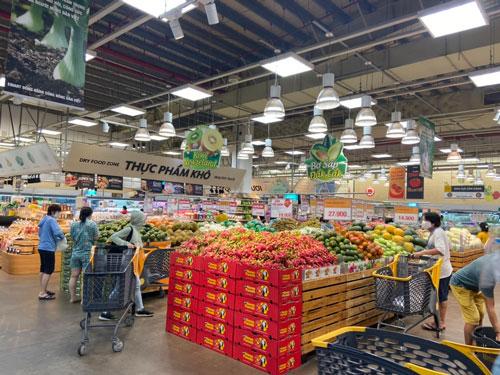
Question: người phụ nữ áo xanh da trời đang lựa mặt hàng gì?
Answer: người phụ nữ áo xanh da trời đang lựa mặt hàng thực phẩm khô